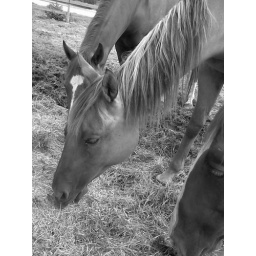
Zoe eating hay in between Desi and Blaze. She is a registered red dun quarter horse.